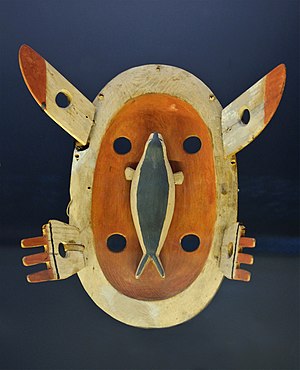
Yupik
Yupik-maske fra Alaska State Museum
Yupik er en betegnelse for flere folkegrupper, der er bosat i sydvestalaska og Tjuktjerhalvøen i Rusland. I Alaska lever omrking 22.000 yupik.